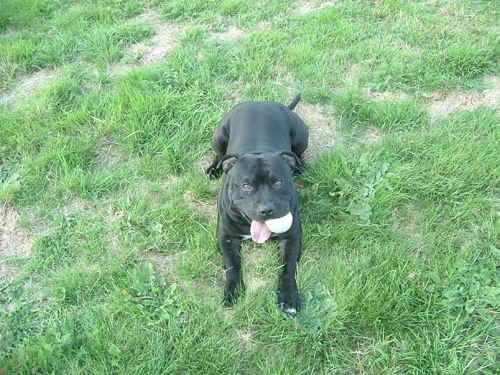
Animal: dog
Breed: staffordshire_bull_terrier